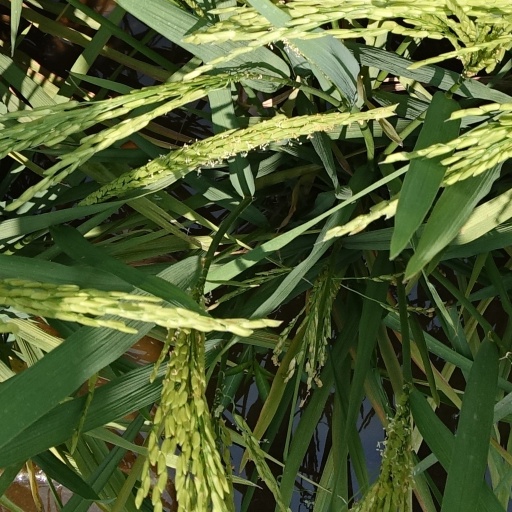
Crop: rice